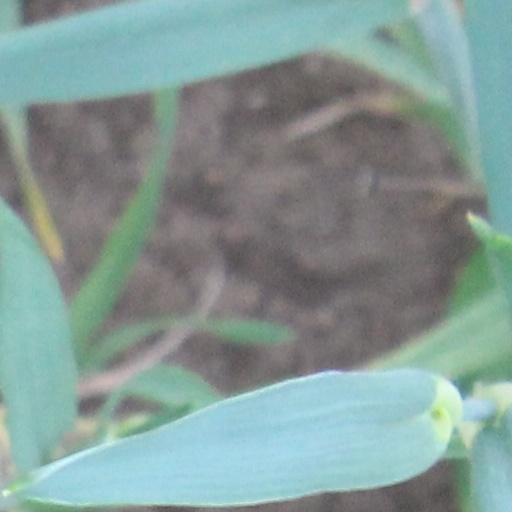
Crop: wheat